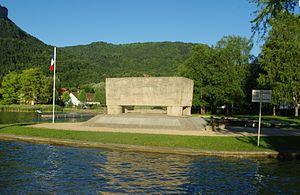
Mémorial aux déportés de l'Ain de Nantua par Louis Leygue, premier mémorial aux déportés érigé en France
Cette page propose un inventaire du patrimoine juif du Sud-Est de la France, et de la Principauté de Monaco, classé par région, département et par lettre alphabétique de communes.
Louis Leygue ou Louis-Georges Leygue, né à Bourg le 25 août 1905 et mort le 5 mars 1992 à Naveil, est un sculpteur et graveur français, membre du mouvement cubiste.
Dès l'occupation allemande, des Juifs ont pensé qu'ils ne survivraient pas à la guerre et qu'il fallait garder une trace de leur annihilation. C'est le cas d'Emanuel Ringelblum à Varsovie, fondateur de l'Oyneg Shabbos, d'Isaac Schneersohn du CDJC et de Mordechaï Shenhaby dans le futur État d'Israël. Après-guerre, jusqu'au procès d'Eichmann en 1961, la mémoire des victimes a largement été occultée. La reconnaissance et la commémoration du génocide juif diffèrent dans le temps, d'un pays à l'autre. Aujourd'hui, le génocide des Juifs ou Shoah est devenu central dans la commémoration internationale des victimes de la Seconde Guerre mondiale.